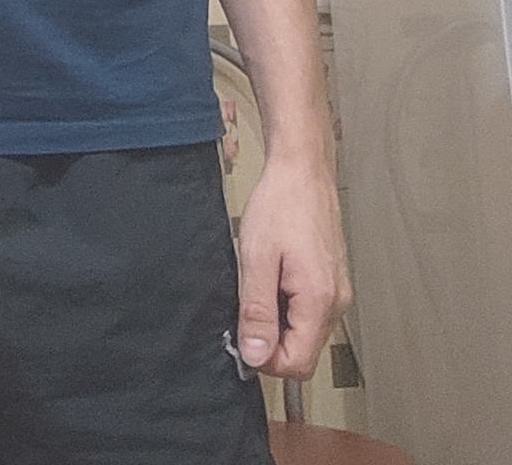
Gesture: no_gesture